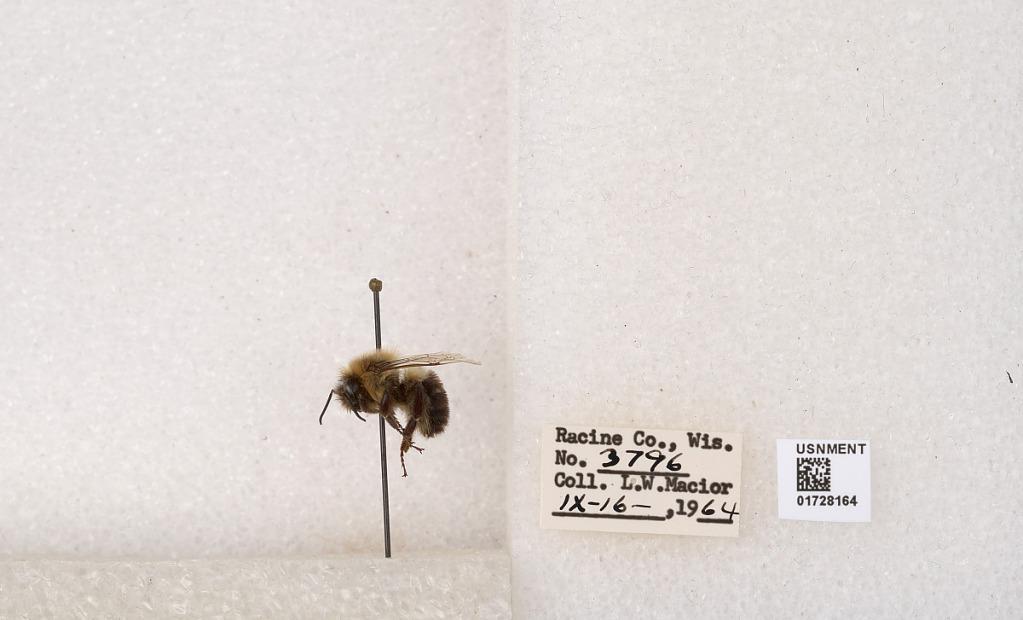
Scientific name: Bombus impatiens Cresson
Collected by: L. Macior
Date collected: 1964-9-16
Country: United States
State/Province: Wisconsin
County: Racine
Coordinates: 42.7299, -87.8123